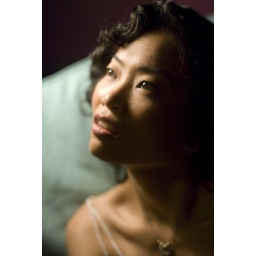
Shot by using Nikon 50mm f1.4 non-ai. with a floor lamp (Ikea) on the left.